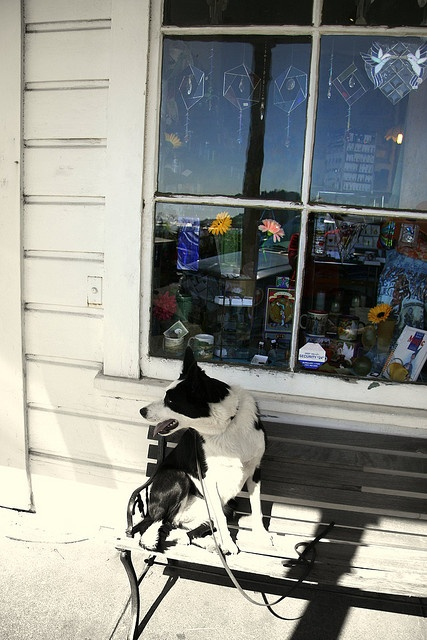
A black and white dog sitting on a bench.
The border collie is sitting on the bench.
A dog sitting on a bench outside a shop.
A dog on a bench outside store window.
A black and white dog sits on a bench.